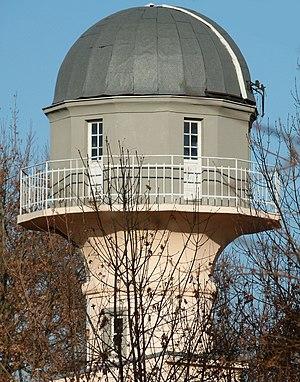
Blasewitz est un quartier et un arrondissement de la ville de Dresde, dans la Saxe, il se situe au bord de l'Elbe. L'arrondissement a 81 000 habitants alors que le quartier beaucoup plus petit n'en a que 7 900. Beaucoup d'habitations sont des villas historiques. Même si Blasewitz est situé près du centre-ville de Dresde, il n'a intégré la ville qu'en 1921.